List of actors nominated for Academy Awards for non-English performances

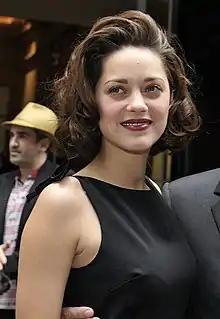
Marion Cotillard received an Academy Award for Best Actress for her performance in "La Vie en Rose" and a Best Actress nomination for "Two Days, One Night".

, 62 actors and actresses have been nominated for Academy Awards for non-English language performances. 22 of these actors and actresses have received Academy Awards for their performances: